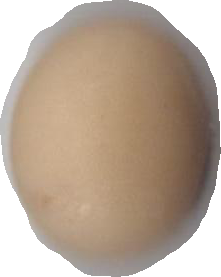
Variety: Anjasmoro